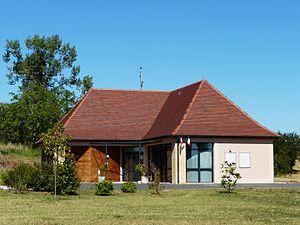
La mairie de Simeyrols, Dordogne, France.
Simeyrols est une commune française située dans le département de la Dordogne, en région Nouvelle-Aquitaine.